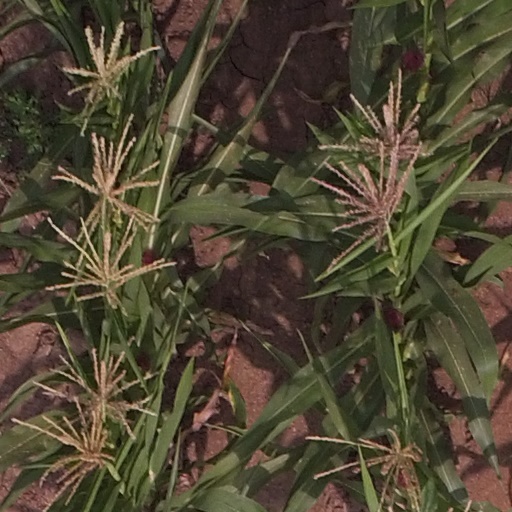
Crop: maize; corn